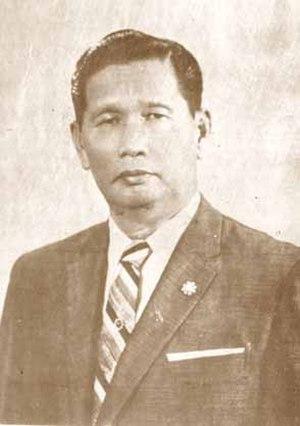
Depuis le coup d'État de 1932, le Premier ministre est le chef du gouvernement de la Thaïlande. Il est désigné par un vote de l'Assemblée nationale à la majorité simple ou directement par le roi de Thaïlande. Les Premiers ministres thaïlandais sont généralement des chefs de parti ou de coalition majoritaire, des proches du roi ou des militaires qui ont dirigé un coup d'État.